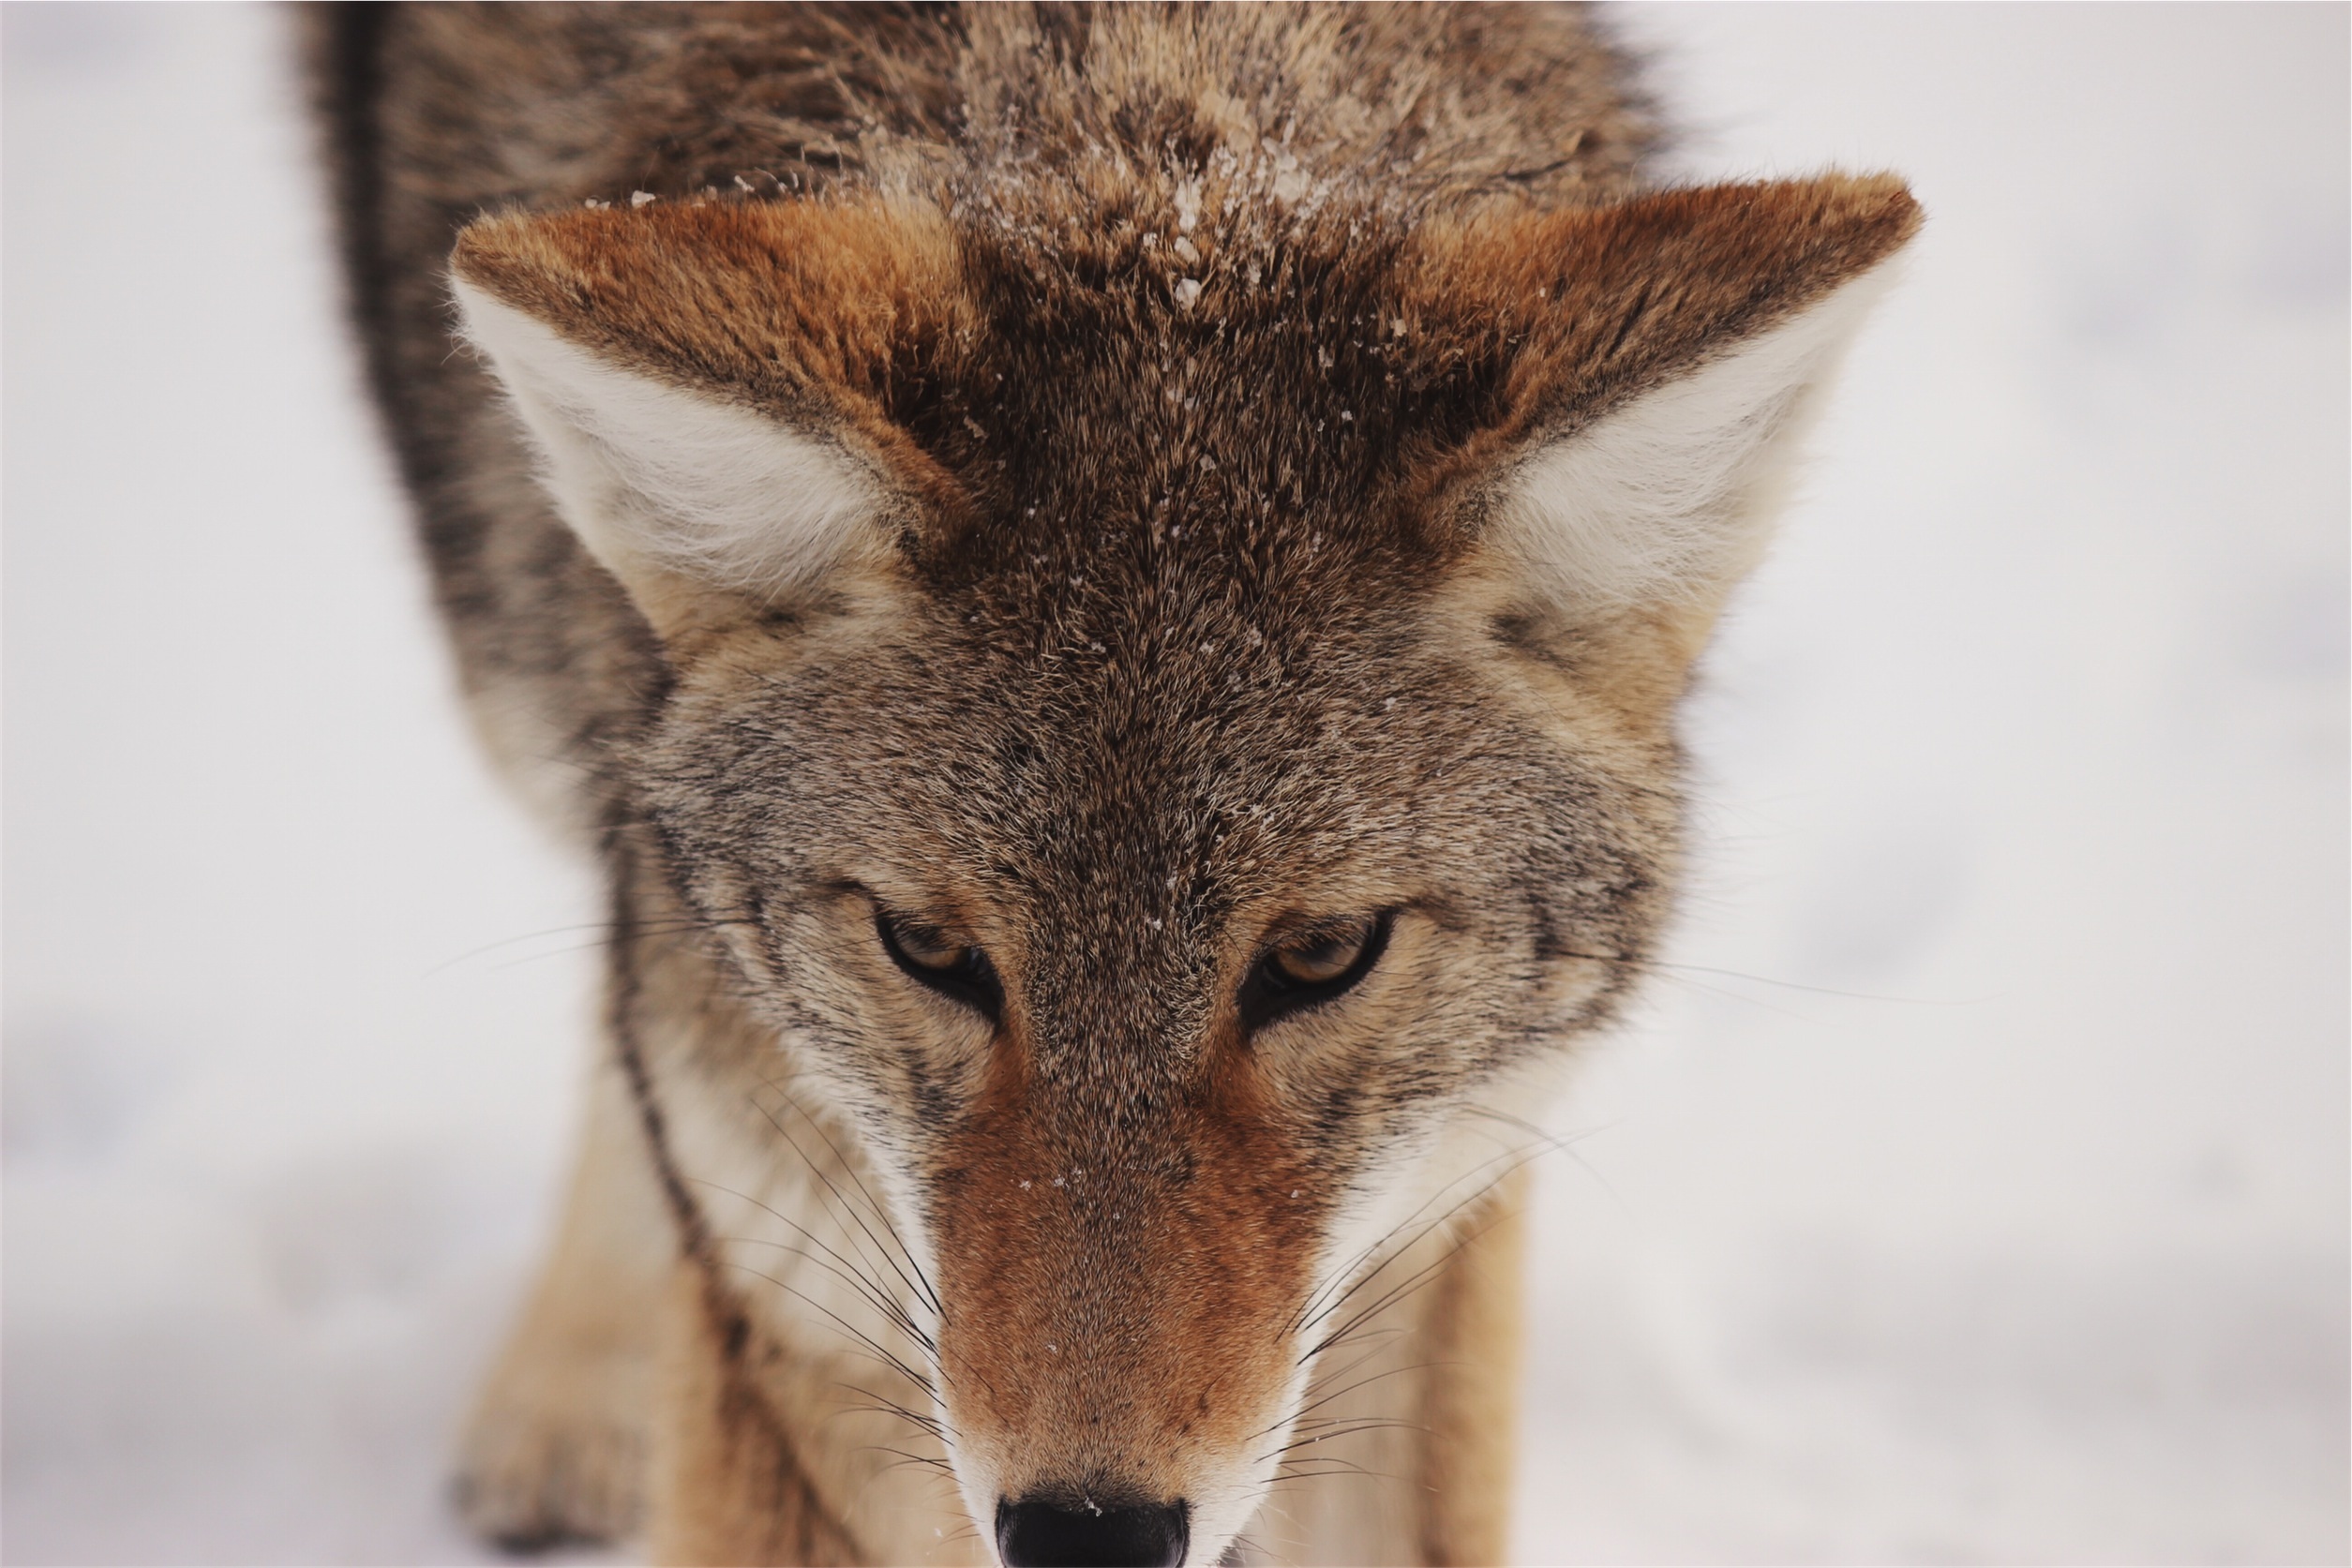
nature, animal, wildlife, wild, fur, mammal, wolf, fox, predator, coyote, fauna, close up, red fox, nose, whiskers, vertebrate, carnivore, dog like mammal, red wolf, kit fox, saarloos wolfdog, wolfdog, carnivoran